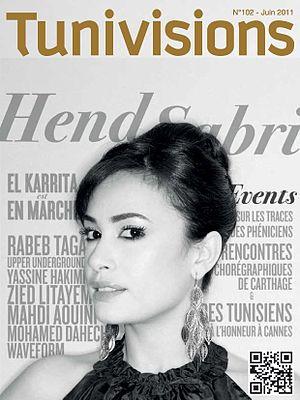
Couverture du numéro 102 du magazine tunisien Tunivisions.
Maktoub est un feuilleton télévisé social tunisien écrit et dialogué par Tahar Fazaa et Tahar Ben Ghédifa, produit par Cactus production et mis en scène par l'animateur de télévision et producteur Sami Fehri qui, à l'occasion, endosse, pour la première fois, la casquette de réalisateur.
Hend Sabri, née le 20 novembre 1979 à Tunis, est une actrice tunisienne.
Tunivisions est un magazine tunisien rattaché à la presse people. Il appartient au groupe Media Visions Editing.